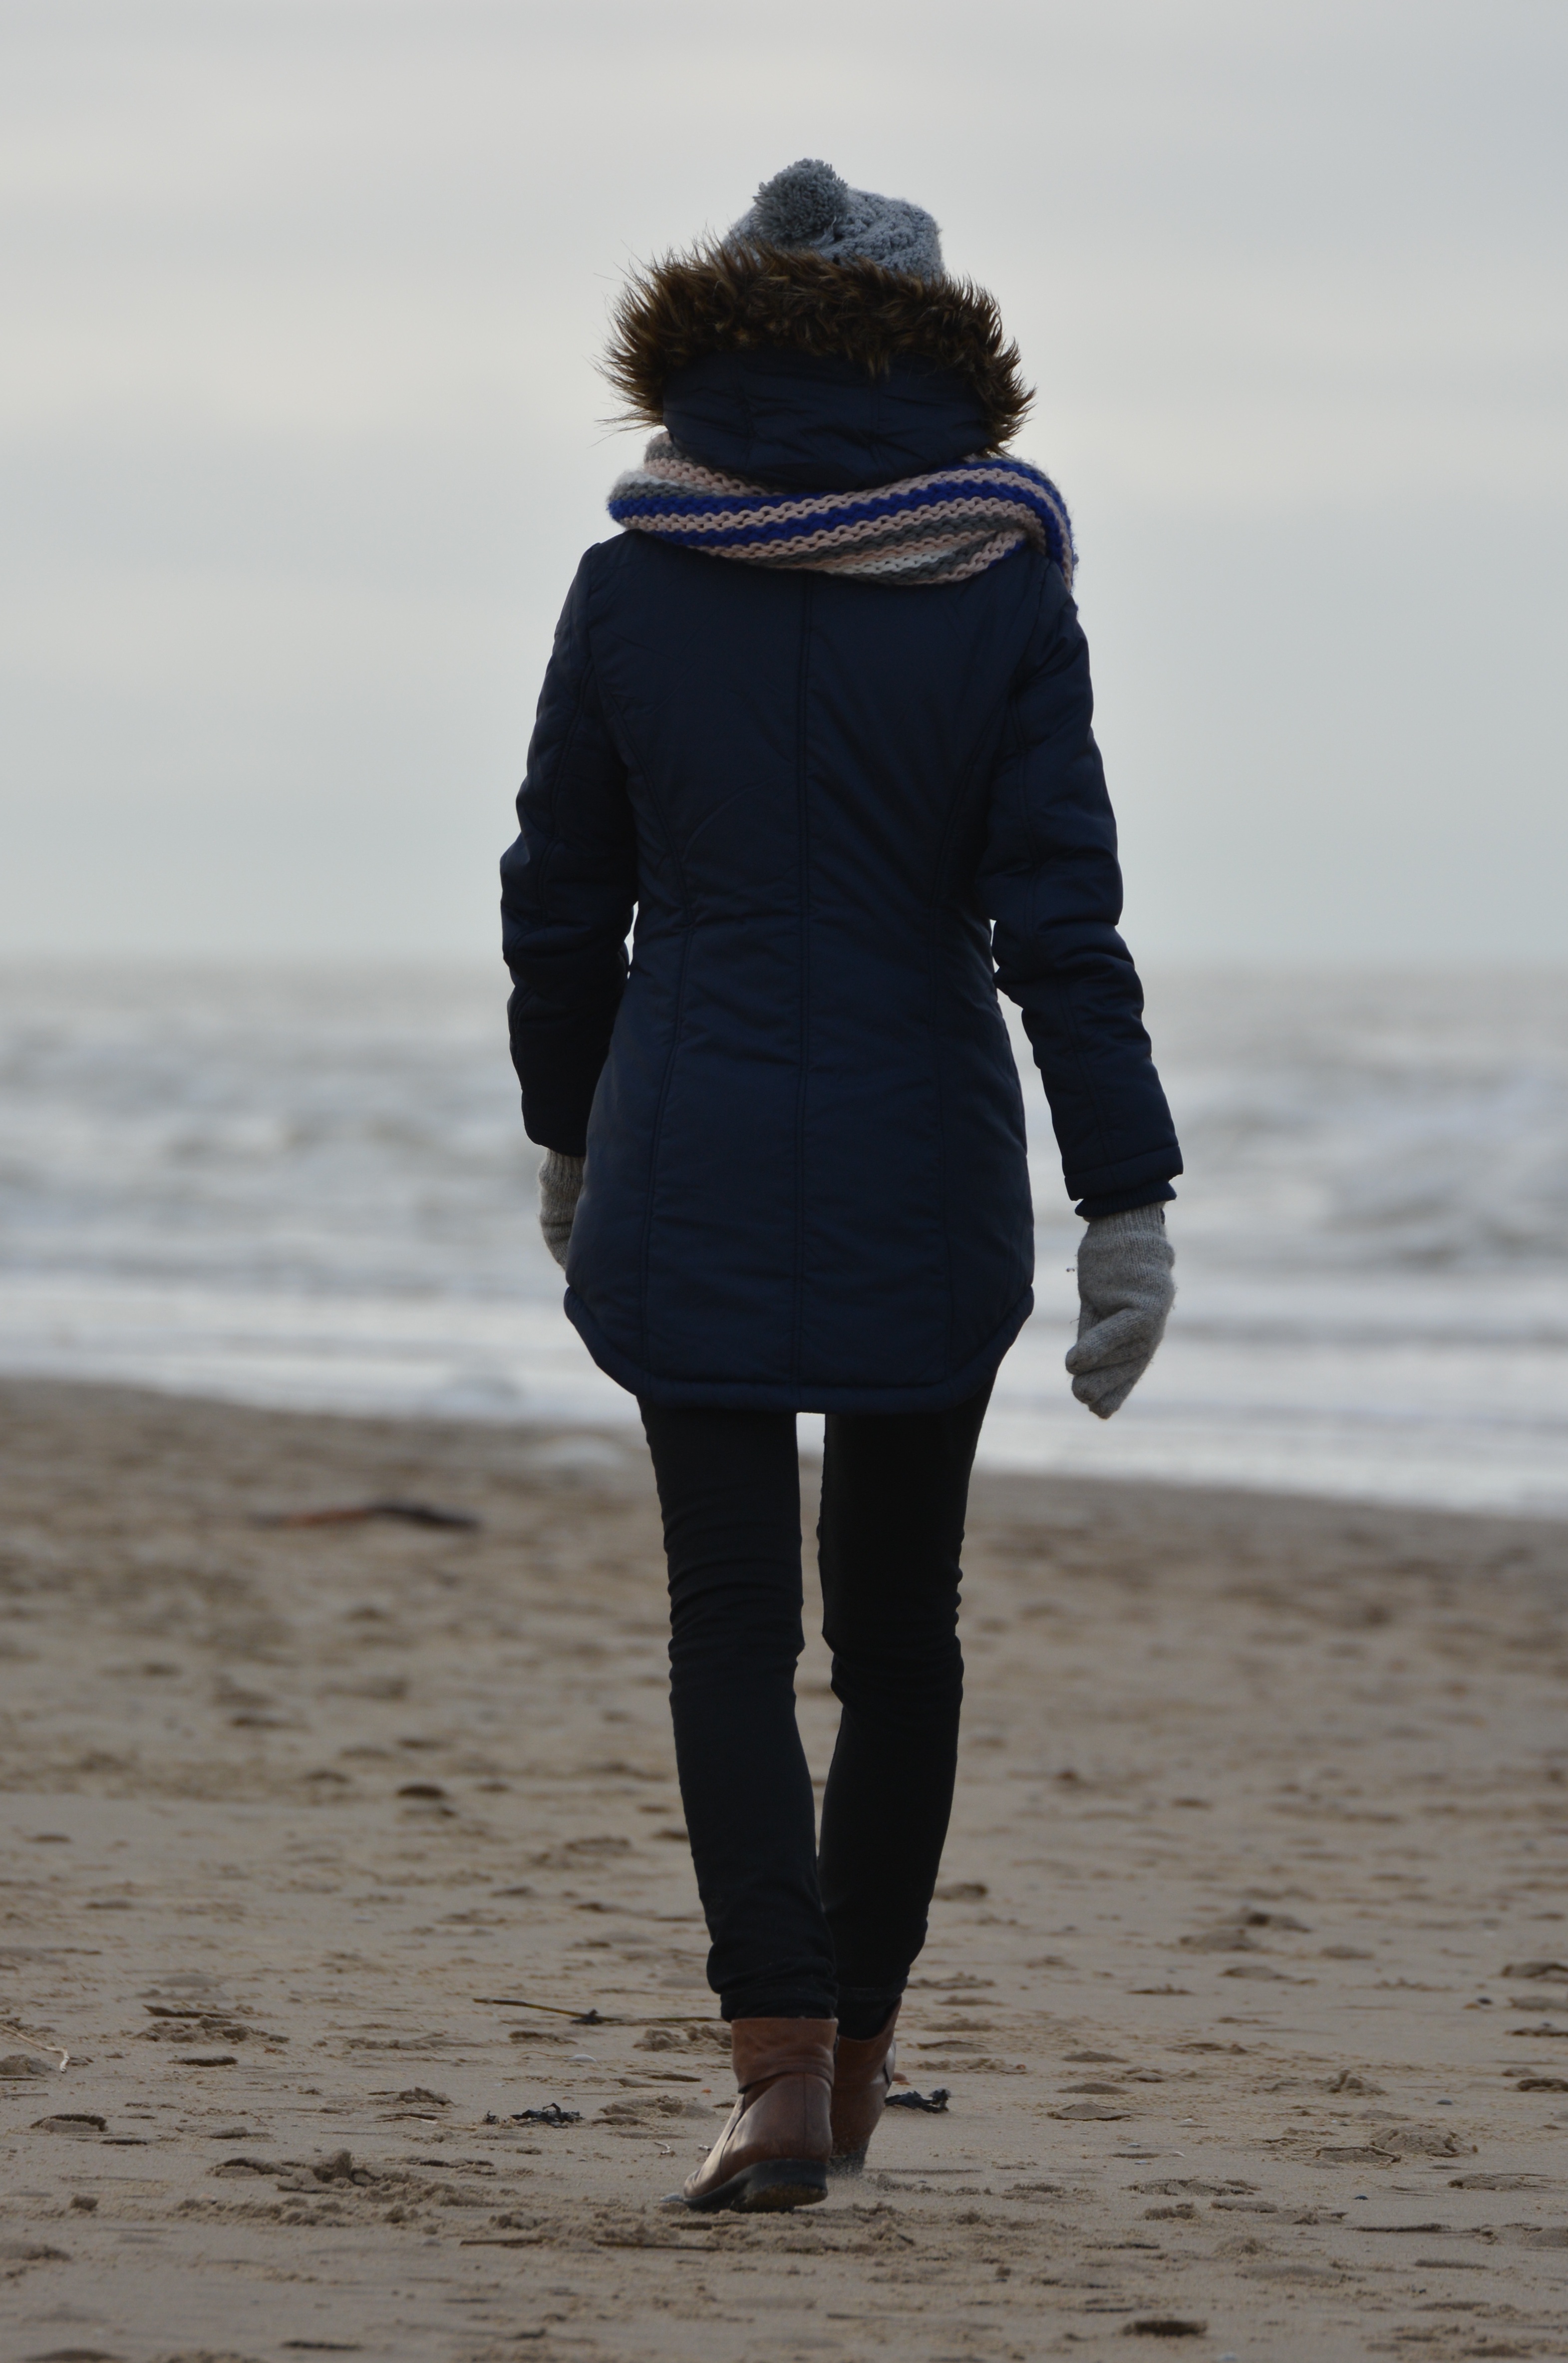
sand, winter, people, girl, woman, hiking, motion, fur, model, spring, fashion, blue, clothing, black, outerwear, material, textile, dress, beauty, abdomen, photo shoot, winter clothing